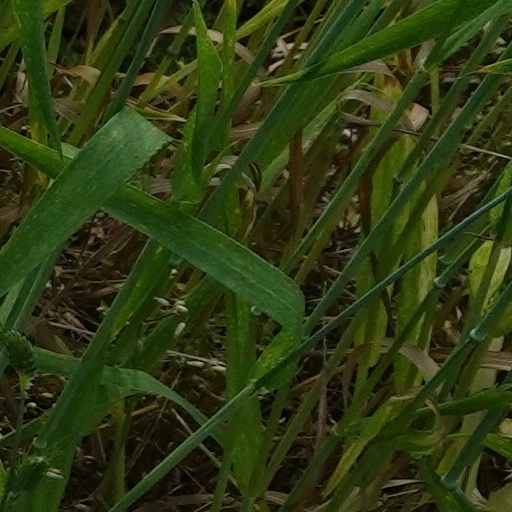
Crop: wheat